Fort Zeelandia (Guyana)

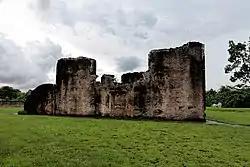
Ruins of Fort Zeelandia

Construction of the fort commenced in 1740 and, with the labour of enslaved Africans, the structure was completed in 1743. Brick was baked on the spot and mortar and trass were imported from Barbados and the Netherlands. However, the entire complex was completed in 1749, since construction was delayed as a result of the shortage of building materials and labour. The completed structure was then christened Fort Zeelandia, after the County of Zeeland in the Netherlands, from which many of the original settlers had originated.